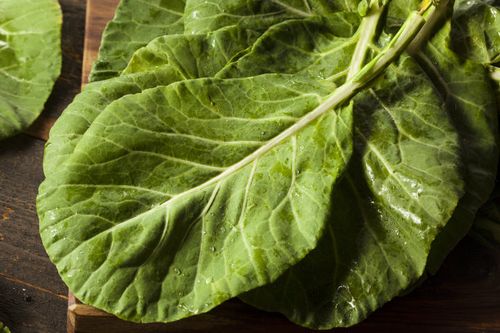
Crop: unknown
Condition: cabbage